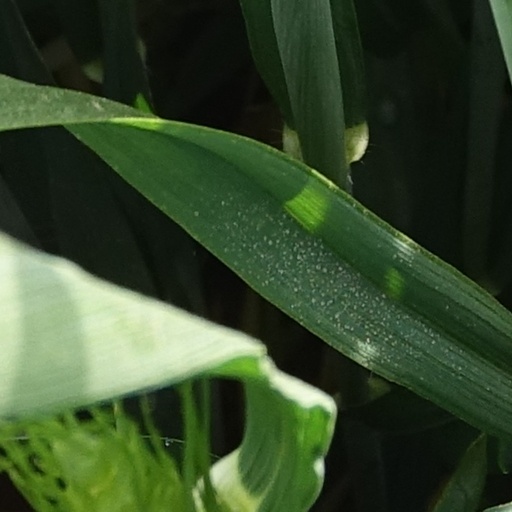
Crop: wheat